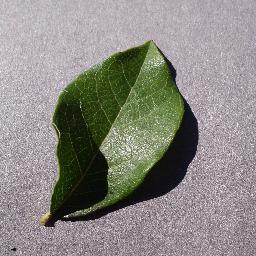
Label: Blueberry___healthy